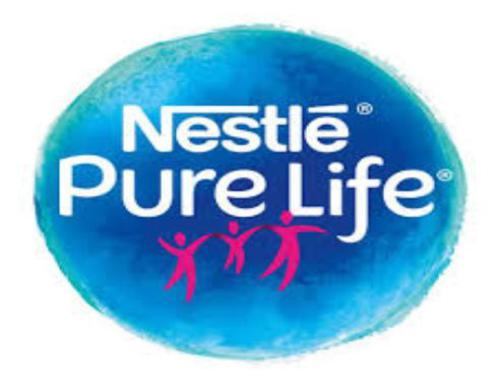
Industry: Food